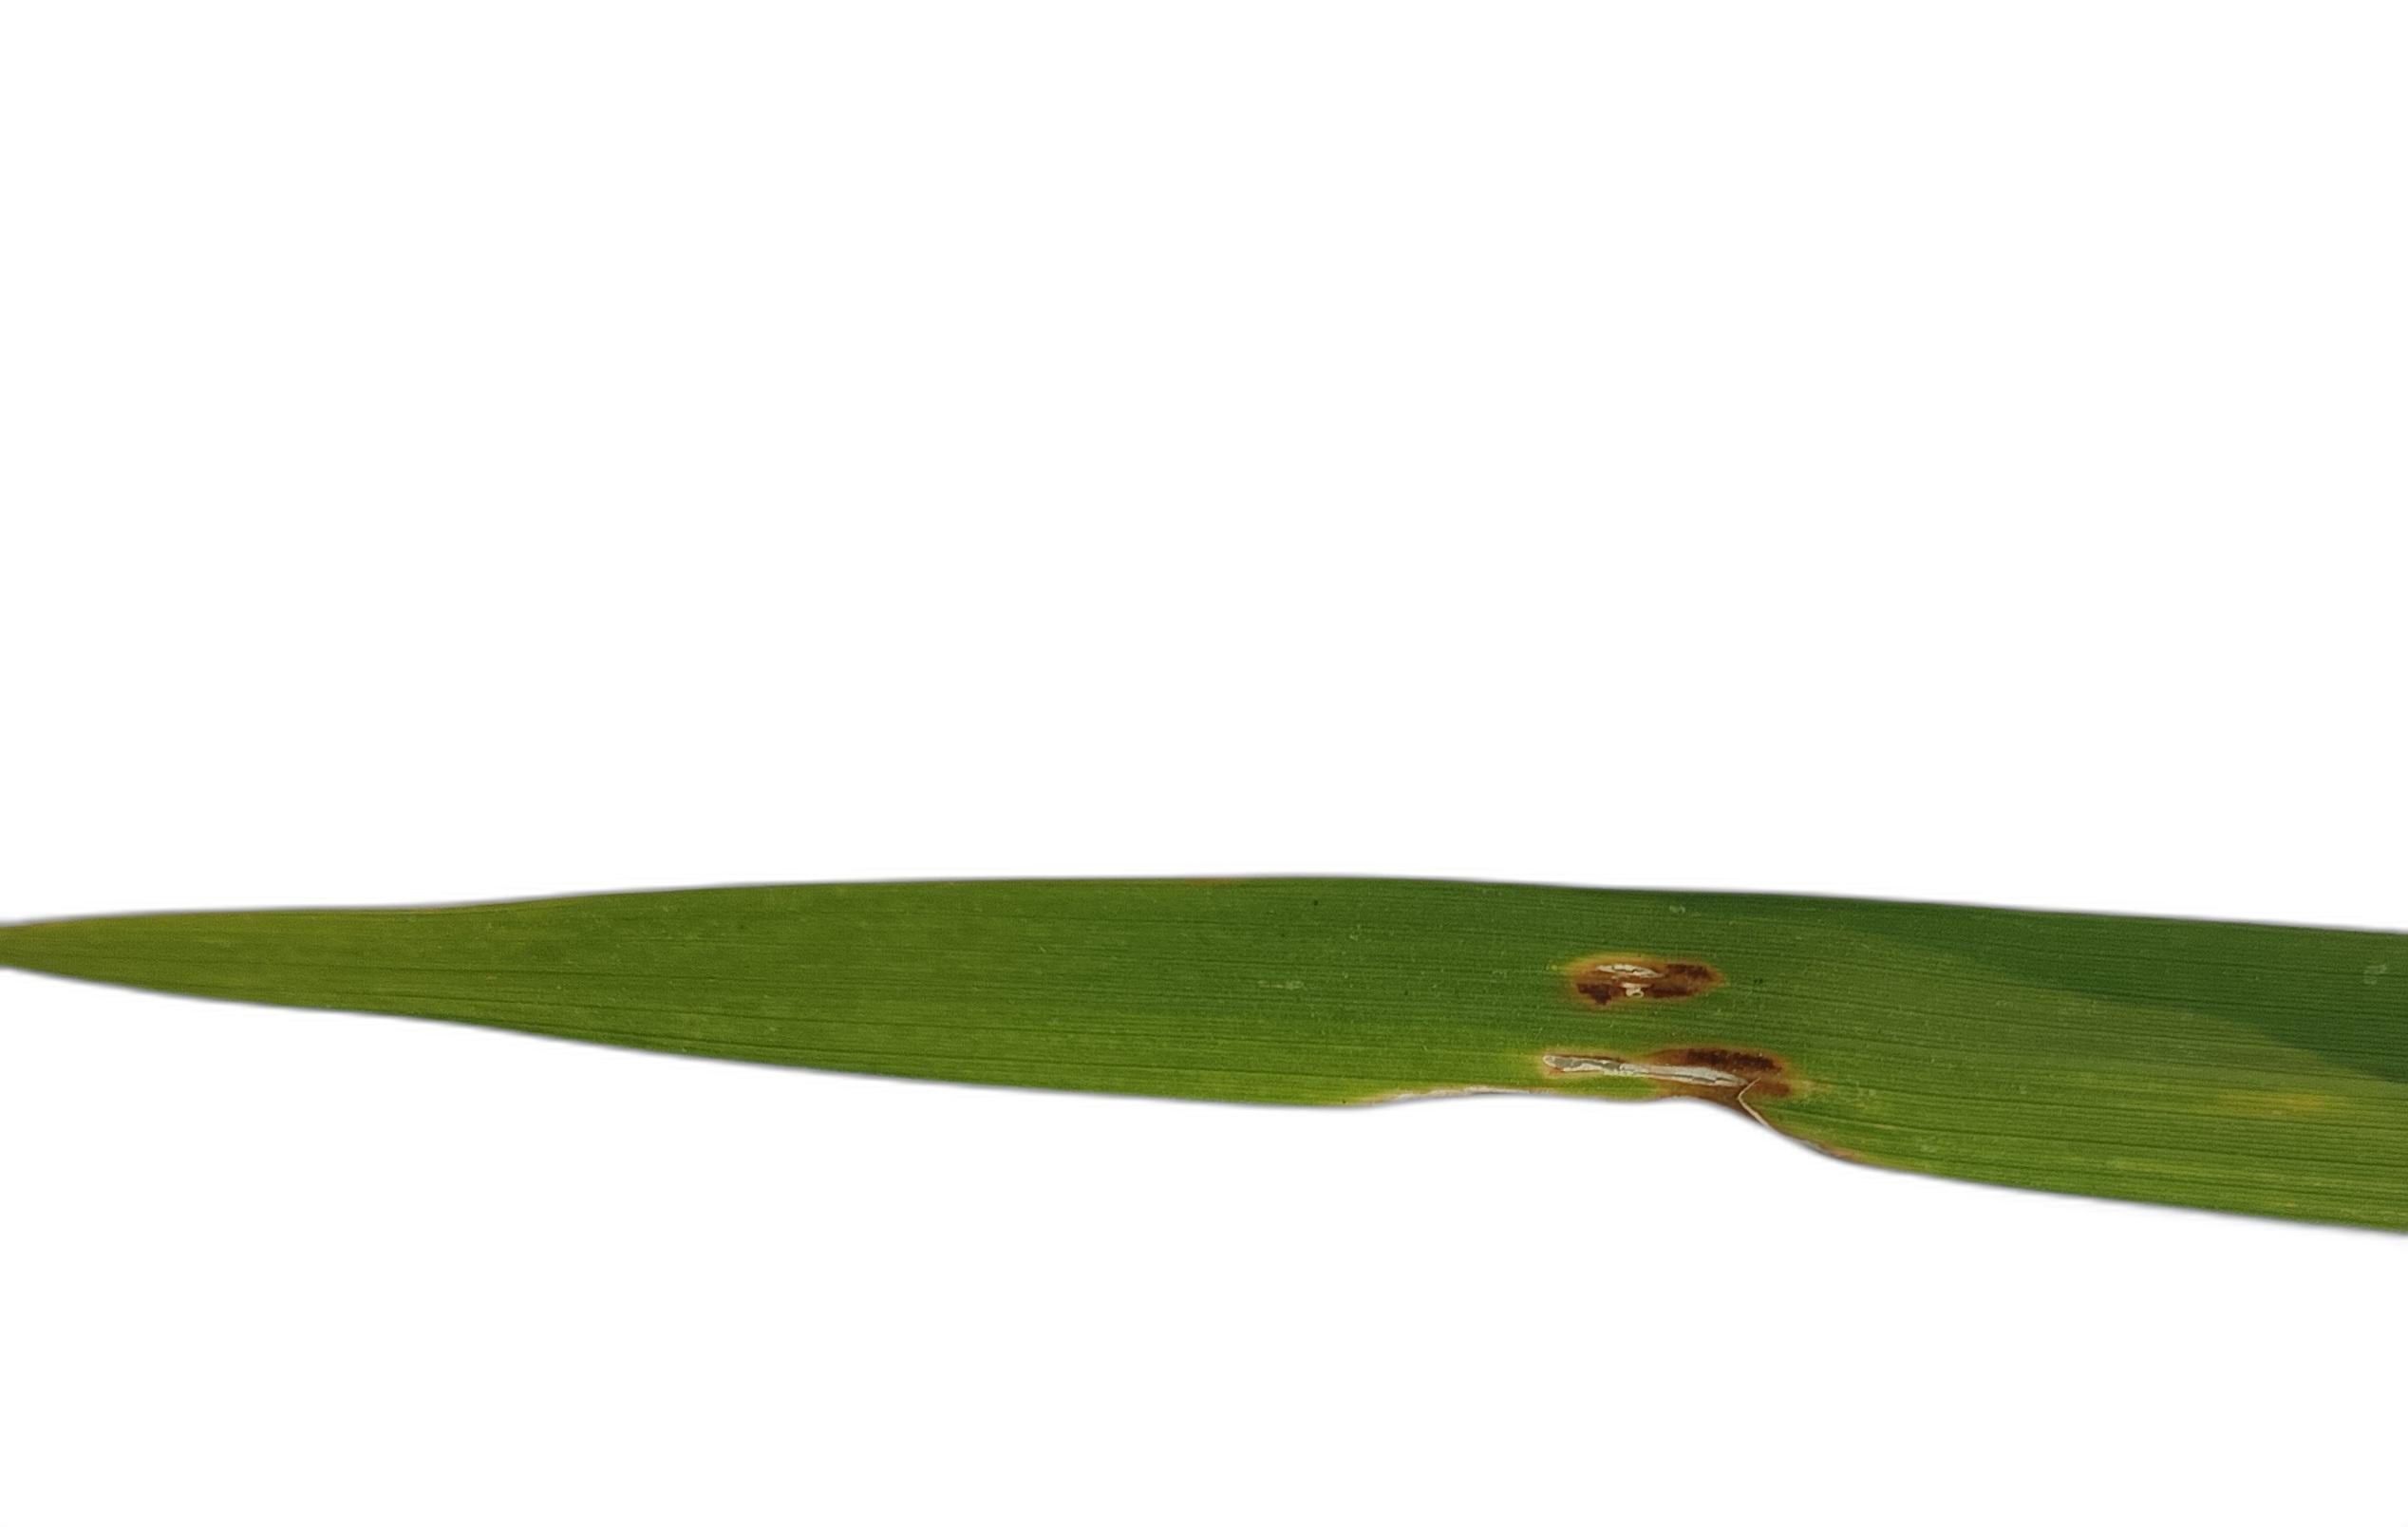
Label: Insect